Wilson-Pittman-Campbell-Gregory House

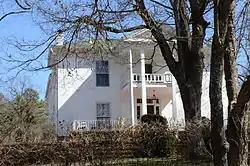

The Wilson-Pittman-Campbell-Gregory House is a historic house at 405 East Dickson Street in Fayetteville, Arkansas. It is a two-story brick structure, with a late 19th-century two-story kitchen addition to the rear, and a modern single-story ell. Its current west-facing front dates stylistically to the 1870s, with Italianate brackets, engaged posts, and balustrade, but is a 1930s reconstruction of the original. Prominent local owners of the building include James Pittman, a Civil War colonel, Benjamin F. Campbell, a businessman, and James Gregory, a local politician.